Harry Gumbert

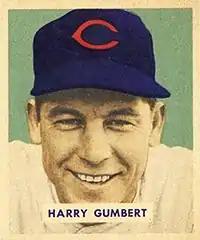
Gumbert in 1949

In his 15-season big league career, Gumbert compiled a 143–113 win–loss record, allowing 2,186 hits and 721 bases on balls in 2,156 innings pitched. He struck out 709, and registered 96 complete games, 13 shut outs and 46 career saves. Gumbert also was known as one of the best fielding pitchers of his time, as he set a National League record for assists by a pitcher, recording 10 on May 23, 1938.